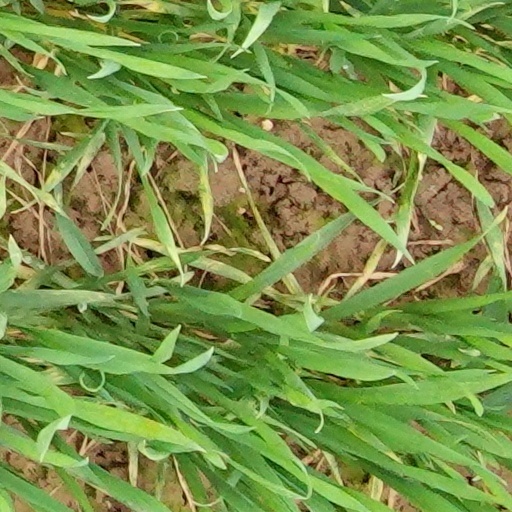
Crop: wheat